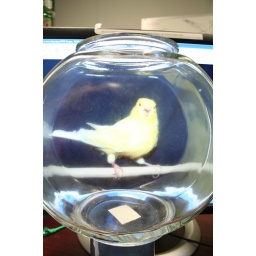
I like that people pause for a second on this picture...until they notice the computer monitor in the background.